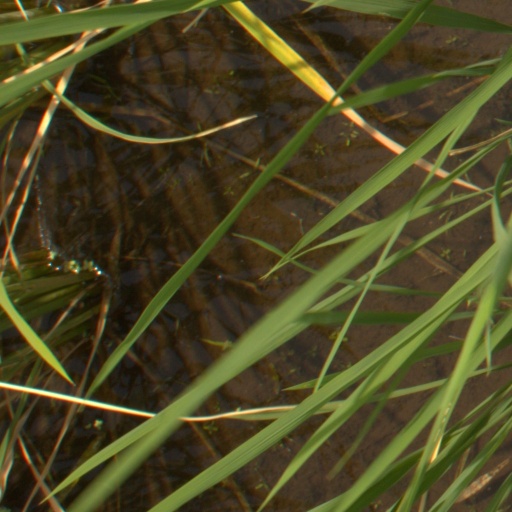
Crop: rice